Rammstein

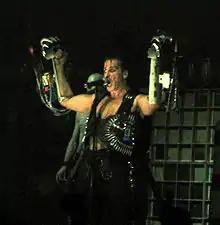
Till Lindemann performing "Rammstein", during which he wears dual arm-mounted flamethrowers

Since their early years, Rammstein are particularly known for their over-the-top live performances, making such extensive use of pyrotechnics that fans eventually coined the motto, "Other bands play, Rammstein burns!" (a play on Manowar's song "Kings of Metal", which states that "other bands play, Manowar kill"). Following an accident in Berlin on 27 September 1996, in which some burning decorative parts of the stage collapsed, the band started using professionals to handle the pyrotechnics. Lindemann subsequently qualified as a licensed pyrotechnician, and often spends entire songs engulfed in flames. He has suffered multiple burns on his ears, head, and arms.